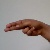
The image shows a hand gesture representing the letter 'H' in Indian Sign Language.